Olesya (film)

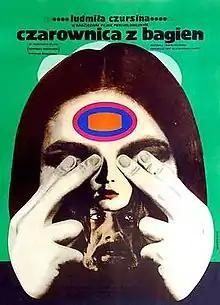

Olesya is a 1971 drama film directed by Boris Ivchenko based on a screenplay by Vasily Dulgerov. Adapted from the Aleksandr Kuprin's 1898 homonymous novel.